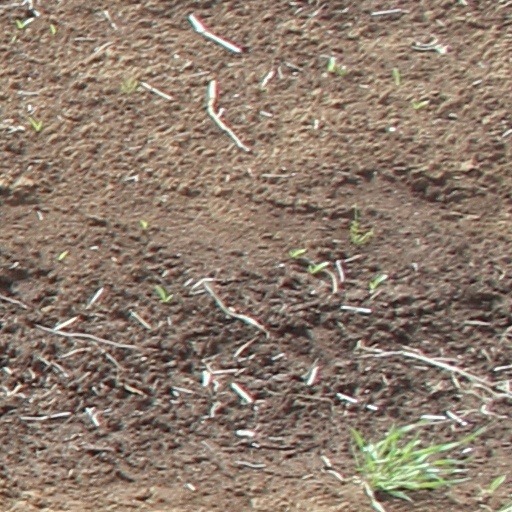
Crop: wheat